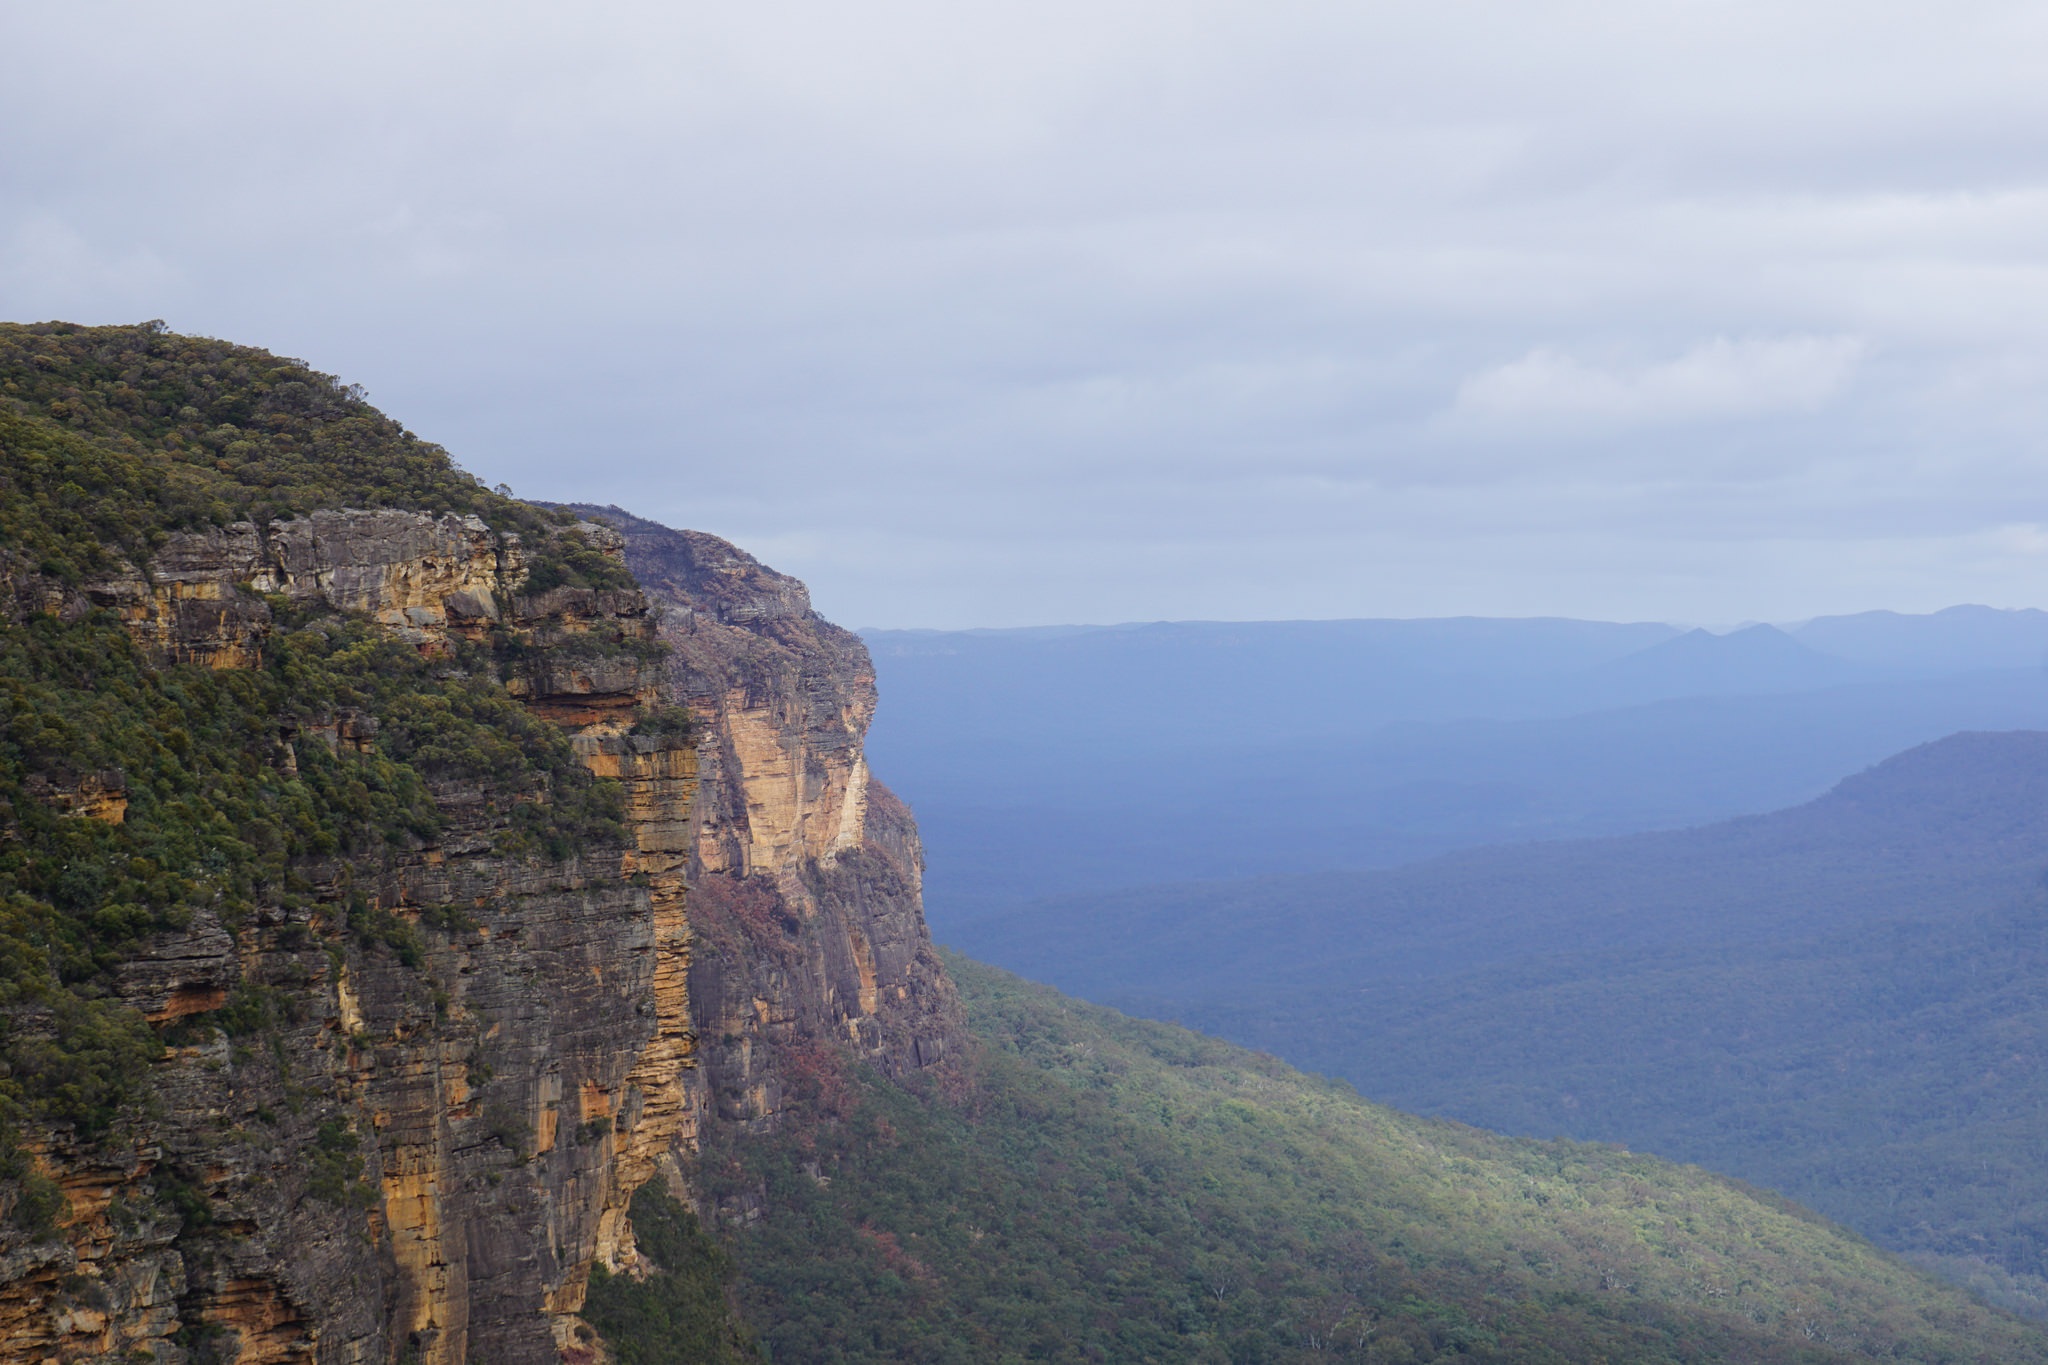
landscape, sea, coast, nature, forest, grass, outdoor, horizon, walking, mountain, sky, hiking, countryside, sunlight, cloudy, hill, adventure, mountain range, summer, vacation, travel, cliff, environment, rural, green, scenic, hike, natural, scenery, weather, blue, fjord, camping, tourism, trip, terrain, ridge, summit, cloudscape, clouds, geology, bright, plateau, dramatic, fell, cape, clouds sky, blue sky clouds, landform, geographical feature, mountainous landforms